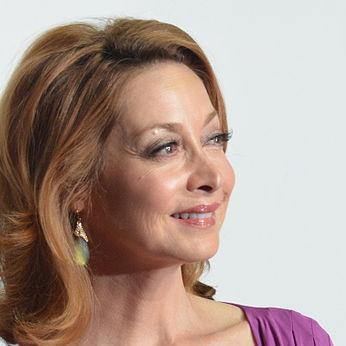
Age: 51